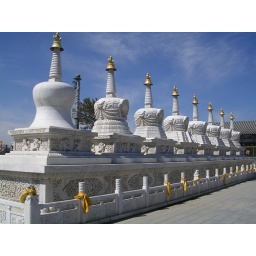
Pillars in clear blue sky